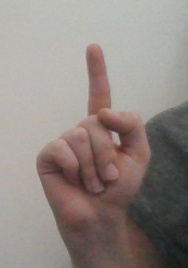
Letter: bb